Krak des Chevaliers

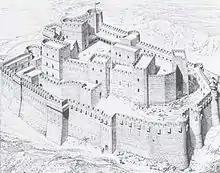
Artist's rendering of Krak des Chevaliers as seen from the northeast. From Guillaume-Rey, "Étude sur les monuments de l'architecture militaire des croisés en Syrie et dans l'île de Chypre" (1871).

Between 1142 and 1144 Raymond II, Count of Tripoli, granted property in the county to the order. According to historian Jonathan Riley-Smith, the Hospitallers effectively established a "palatinate" within Tripoli. The property included castles with which the Hospitallers were expected to defend Tripoli. Along with Krak des Chevaliers, the Hospitallers were given four other castles along the borders of the state, which allowed the order to dominate the area. The order's agreement with Raymond II stated that if he did not accompany knights of the order on campaign, the spoils belonged entirely to the order, and if he was present it was split equally between the count and the order. Further, Raymond II could not make peace with the Muslims without the permission of the Hospitallers. The Hospitallers made Krak des Chevaliers a center of administration for their new property, undertaking work at the castle that would make it one of the most elaborate Crusader fortifications in the Levant.